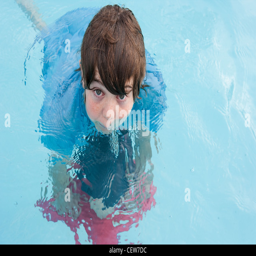
boy in a swimming pool looking up